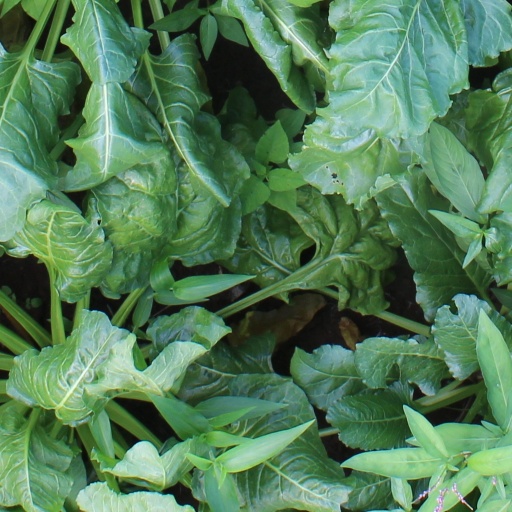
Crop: sugar beet